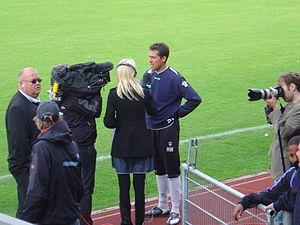
TV3 Sport (Tv-kanal)
FC Amagers cheftræner Michael Madsen interviewes af Tina Müller for TV 2 Sport efter pokalkampen på hjemmebane mod Odense Boldklub (1–3) den 28. september 2008.
Cheftræner Michael Madsen for den danske fodboldklub FC Amager interviewes af TV 2 Sport værten Tina Müller efter en pokalkamp på hjemmebane den 28. september 2008 imod Superliga-klubben Odense Boldklub, som vandt kampen med cifrene 3-1.
TV3 SPORT, oprindelig TV 2 SPORT er en dansk tv-kanal, der startede 11. april 2007 blev 7. januar 2013 omdøbt til